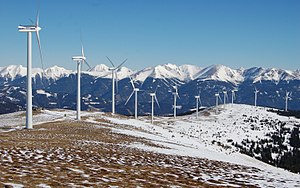
Niedere Tauern
Vindmølleparken Tauernwindpark, der er Europas højest beliggende
Niedere Tauern er en bjergkæde i Centralalperne i Østrig, der ligger i østlig forlængelse af Hohe Tauern. Bjergkæden går gennem forbundslandene Salzburg og Steiermark.